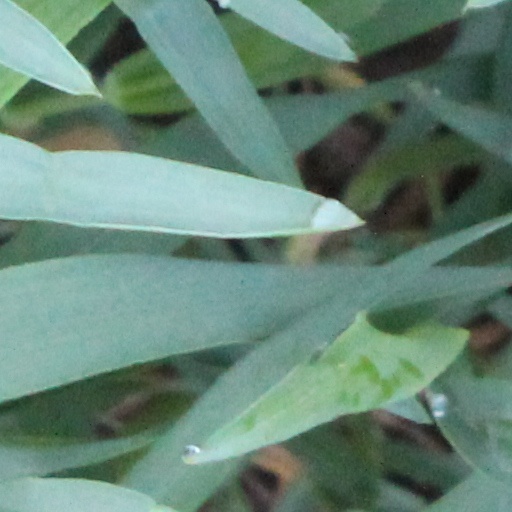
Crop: wheat